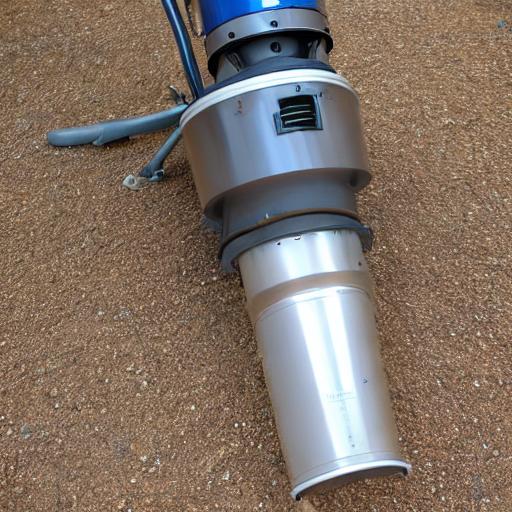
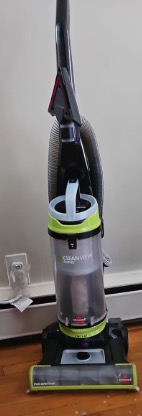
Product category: items_vacuum
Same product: no